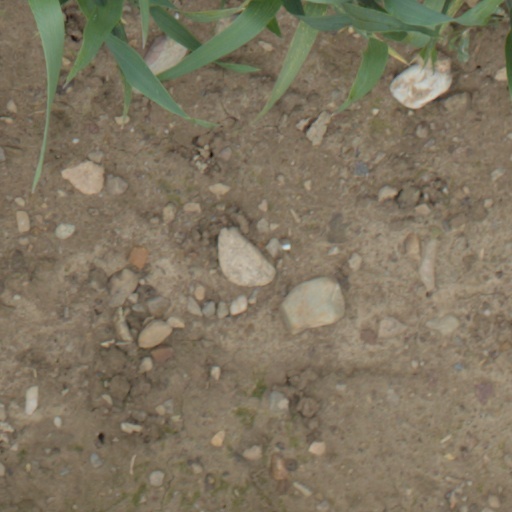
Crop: wheat